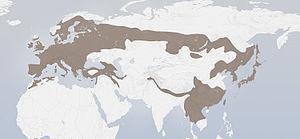
Le Geai des chênes est une espèce de passereaux de la famille des Corvidae.